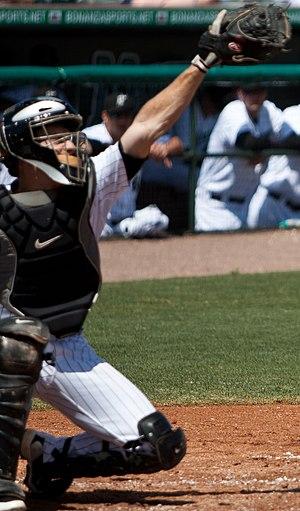
Bradley Edward Davis est un ancien joueur de la Ligue majeure de baseball ayant évolué au poste de receveur pour les Marlins de la Floride en 2010.